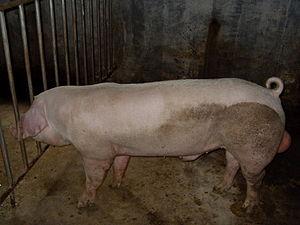
Le landrace français est une race porcine originaire des pays nordiques, principalement le Danemark et la Suède, introduite en France assez récemment, à partir des années 1930. Elle y fait depuis l'objet d'une sélection efficace qui en a fait une race maternelle importante dans l'élevage porcin français.